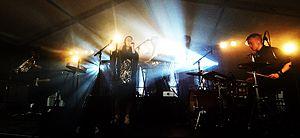
Highasakite lors du Steinkjerfestival 2014 (Steinkjer, Norvège)
Highasakite est un groupe de musique norvégien composé d'Ingrid Helene Håvik, Trond Bersu, Øystein Skar, Marte Eberson et Kristoffer Lo.